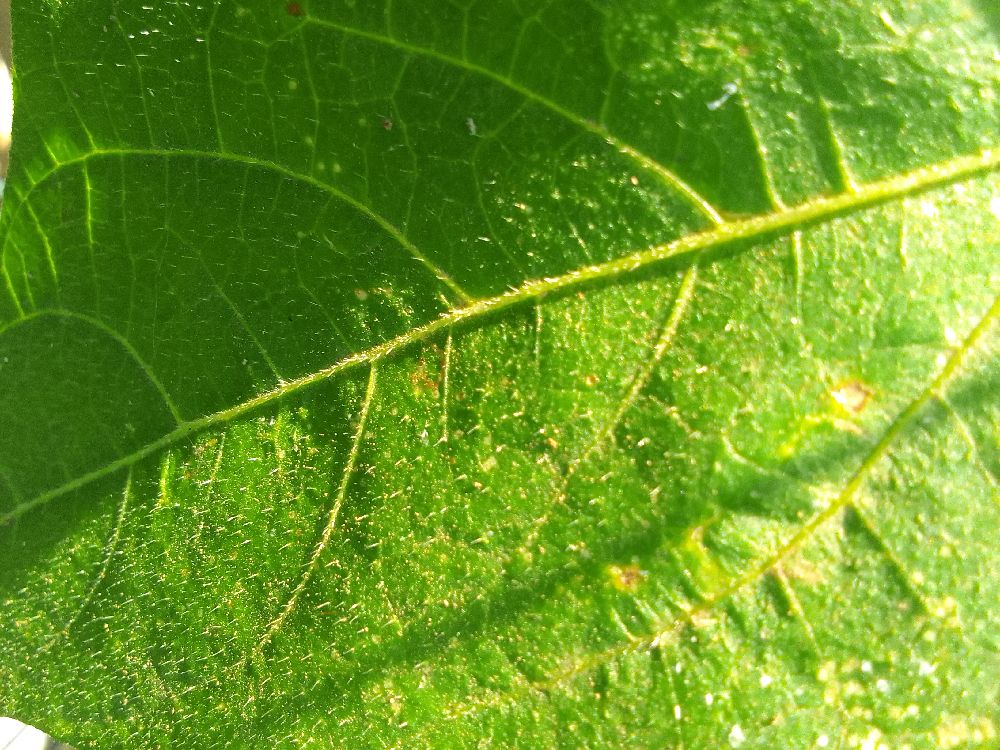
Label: healthy